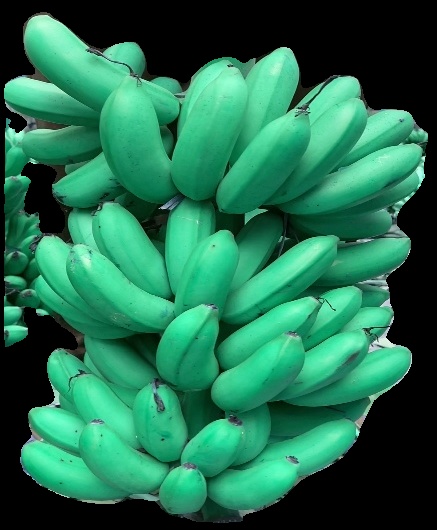
Variety: rasbale
Grade: grade1